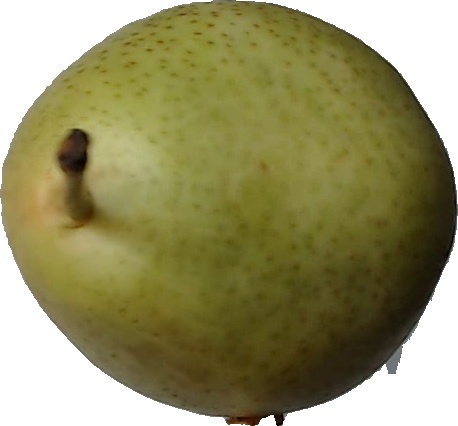
Label: pear_1